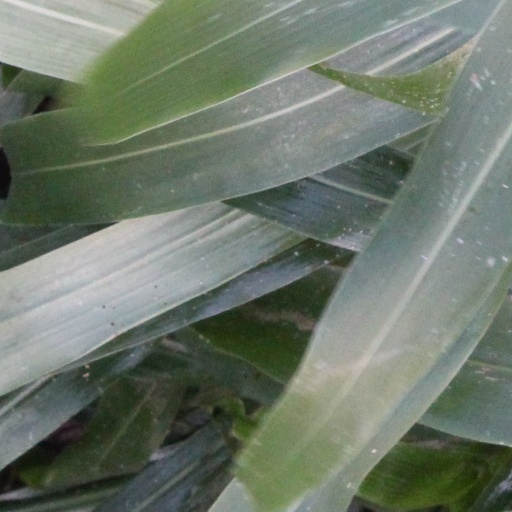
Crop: sorghum